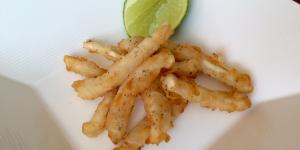
chicharron de calamar